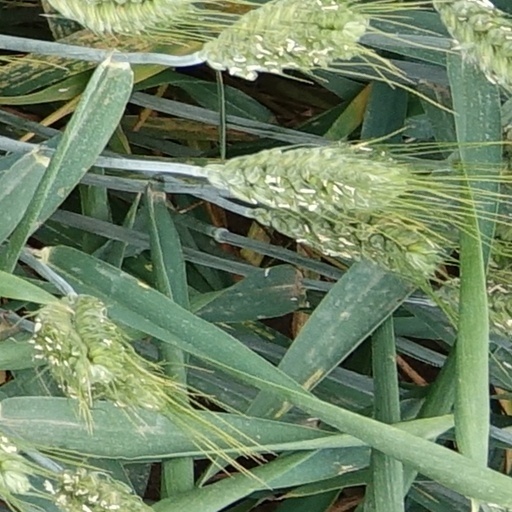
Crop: wheat